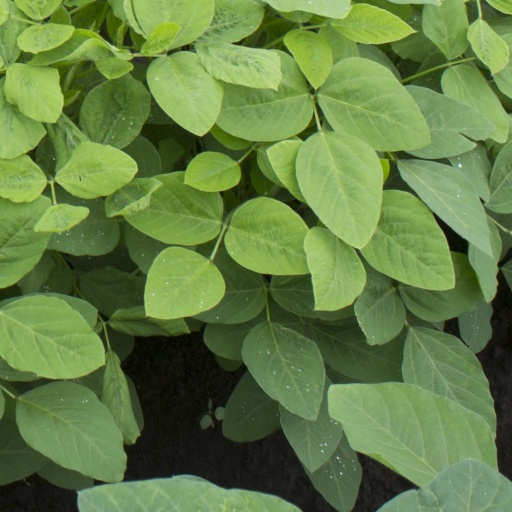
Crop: soybean